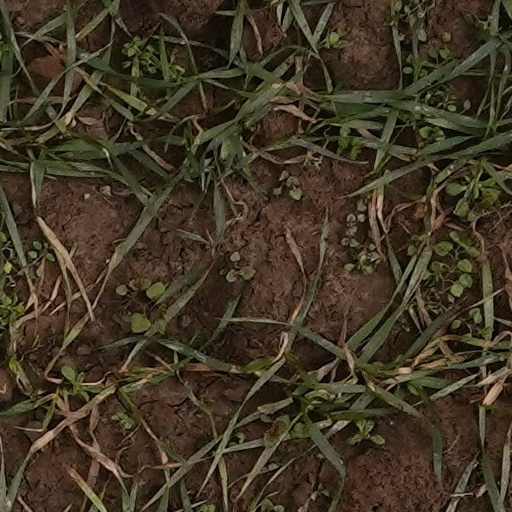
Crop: wheat